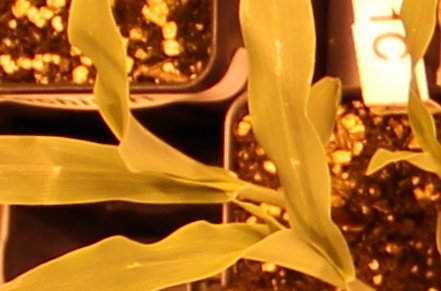
Label: Corn